Full dress uniform

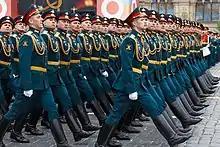
Russian Ground Forces officers during the 2019 Moscow Victory Day Parade in full dress uniform.

The Indonesian National Armed Forces, Indonesian National Police, and other uniformed institutions of the country have their own types of Dress uniforms known as "PDU", an abbreviation from "Pakaian Dinas Upacara" literally meaning "ceremonial uniform" in Indonesian; worn during formal occasions and when attending ceremonies. The Dress uniform (PDU) of the National Armed Forces consists of several categories which are: